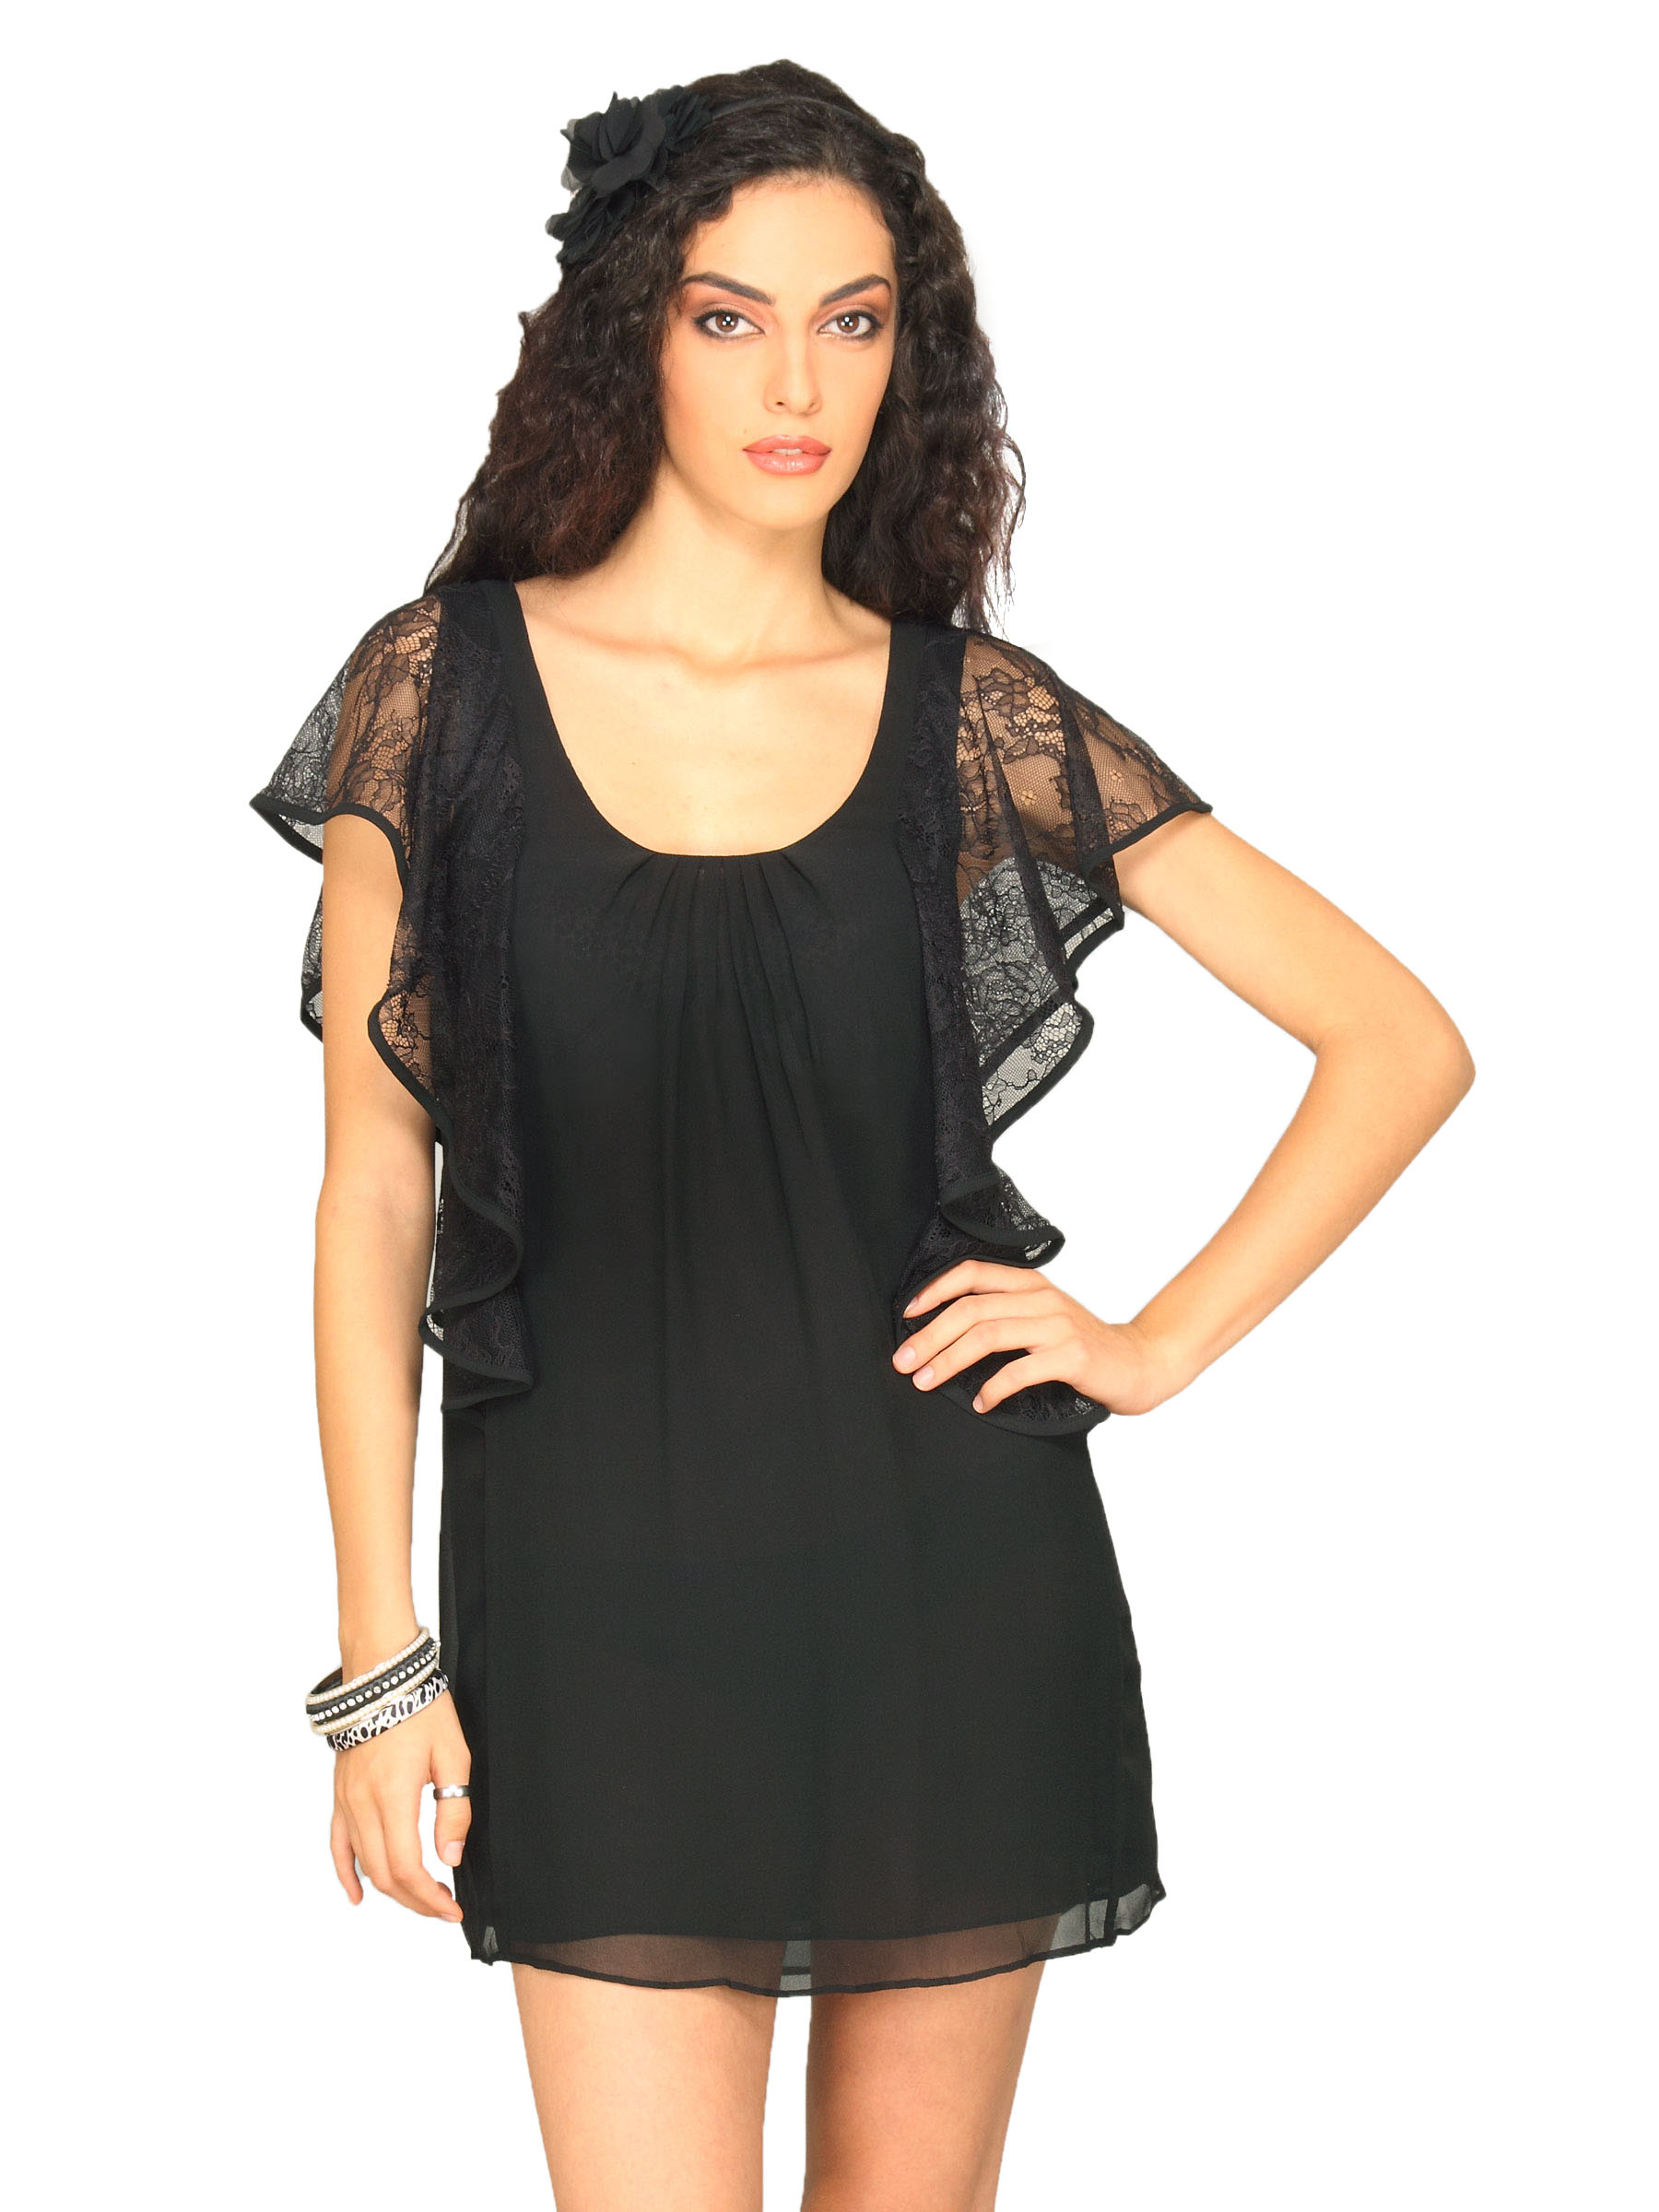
Forever New Women's Waterfall Sleeve Shift Black Dress
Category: Apparel / Dress / Dresses
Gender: Women
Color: Black
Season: Summer 2011
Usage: Casual